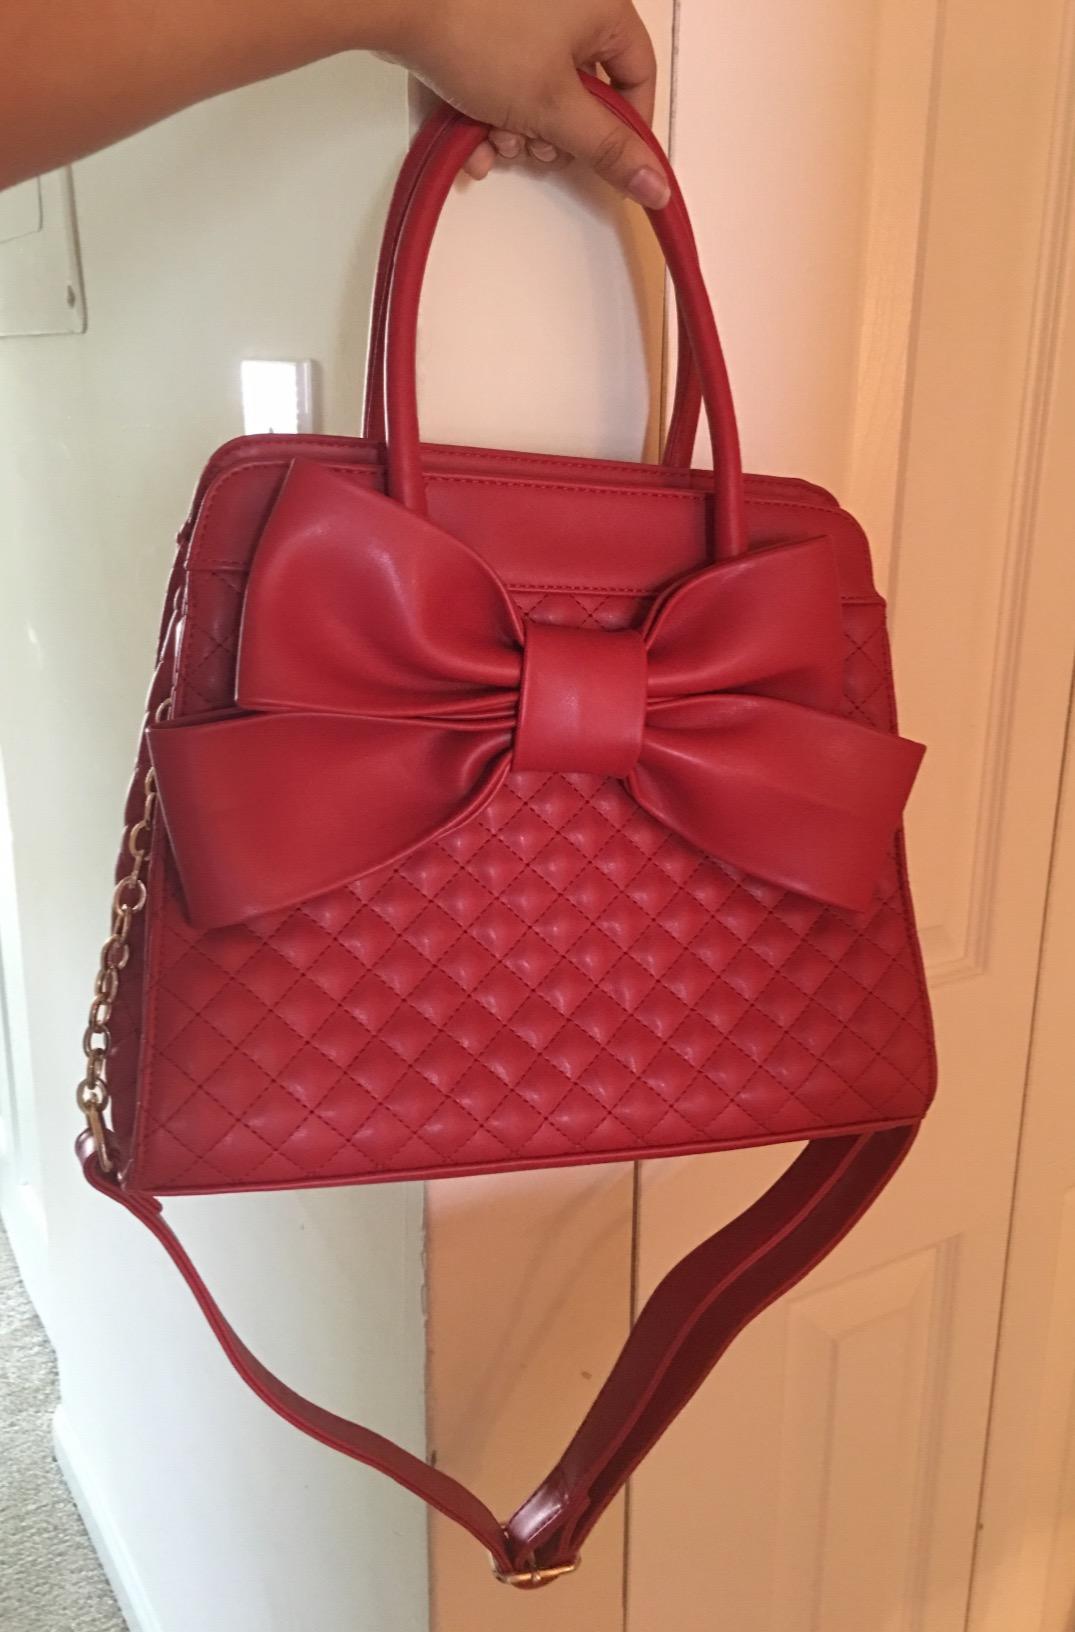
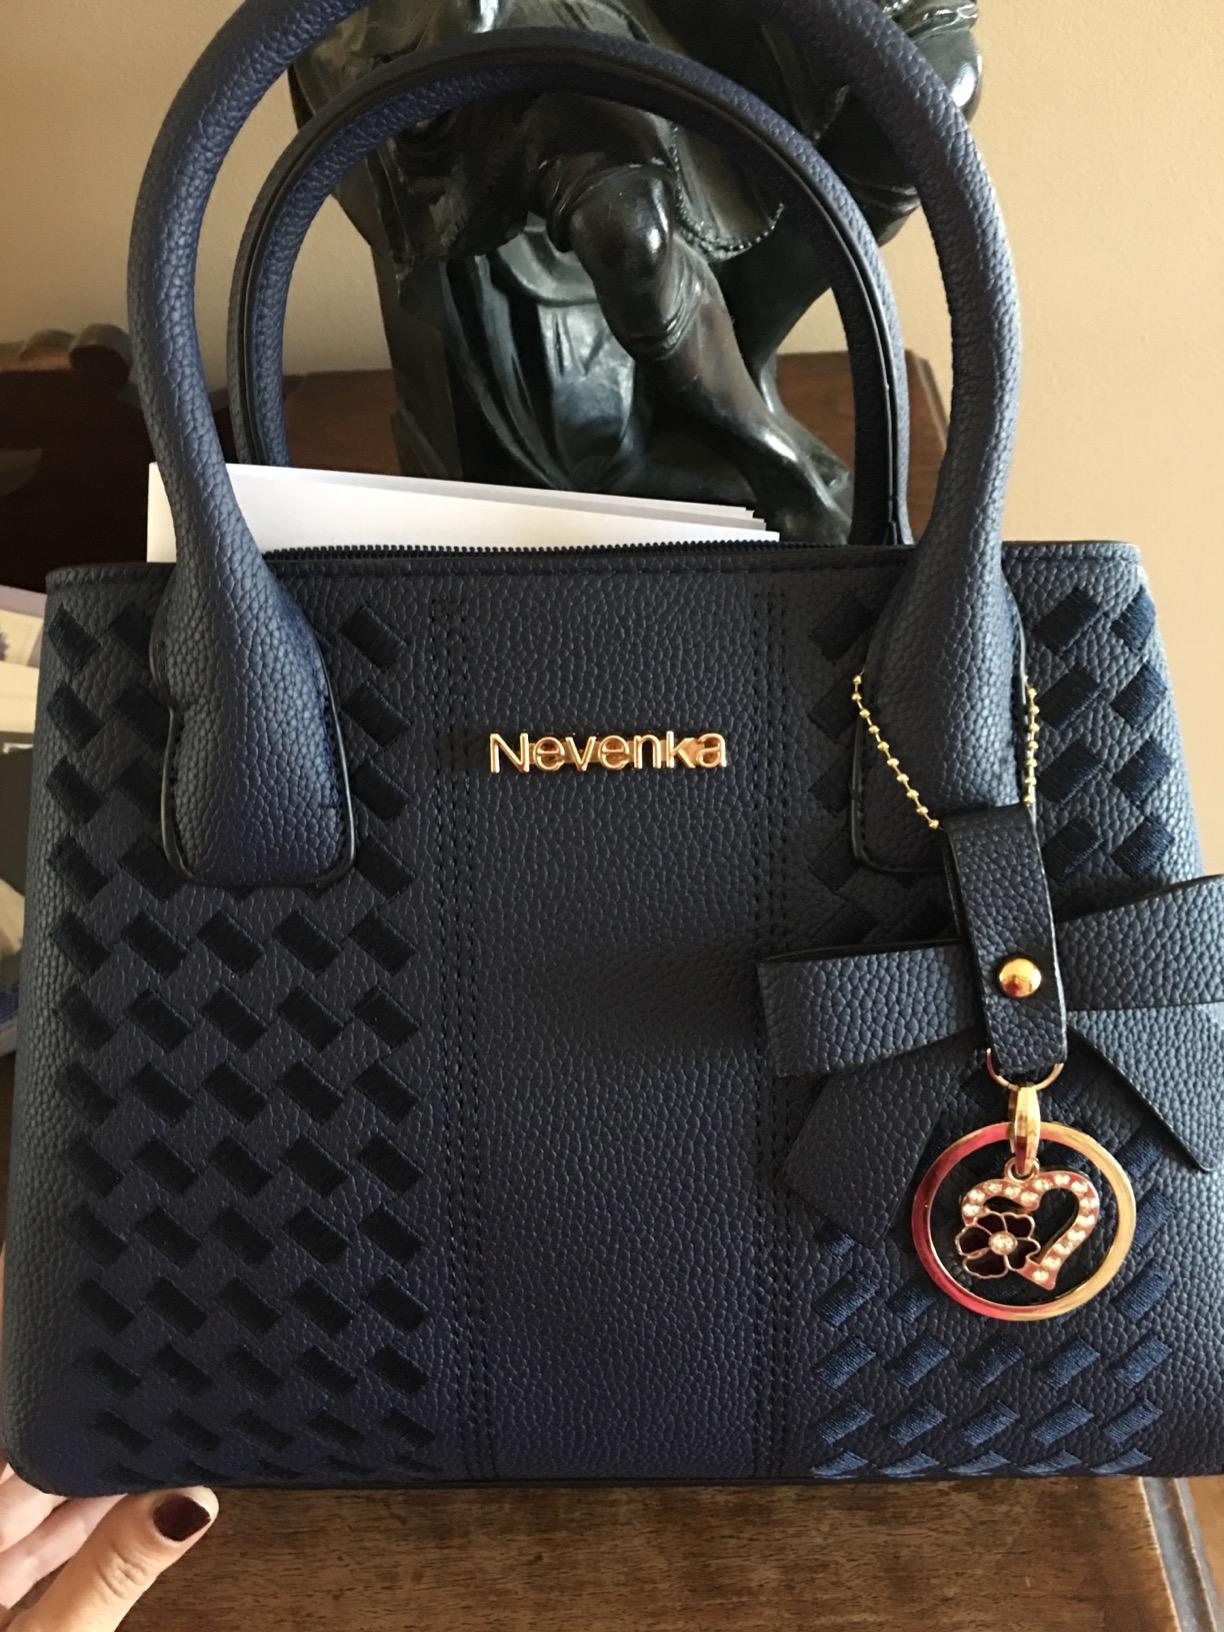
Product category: accessories_handbag
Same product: no